Alwyn Court

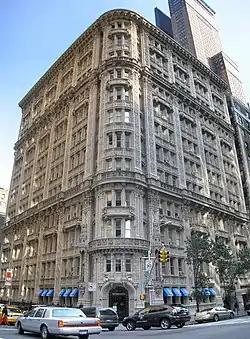
The facade as seen in 2007 from Seventh Avenue and 58th Street

The Alwyn Court, also known as the Alwyn, is an apartment building at 180 West 58th Street, at the southeast corner with Seventh Avenue, in the Midtown Manhattan neighborhood of New York City, United States. The Alwyn Court was built between 1907 and 1909 and was designed by Harde & Short in the French Renaissance style. It is one of several luxury developments constructed along Seventh Avenue during the late 19th and early 20th century.